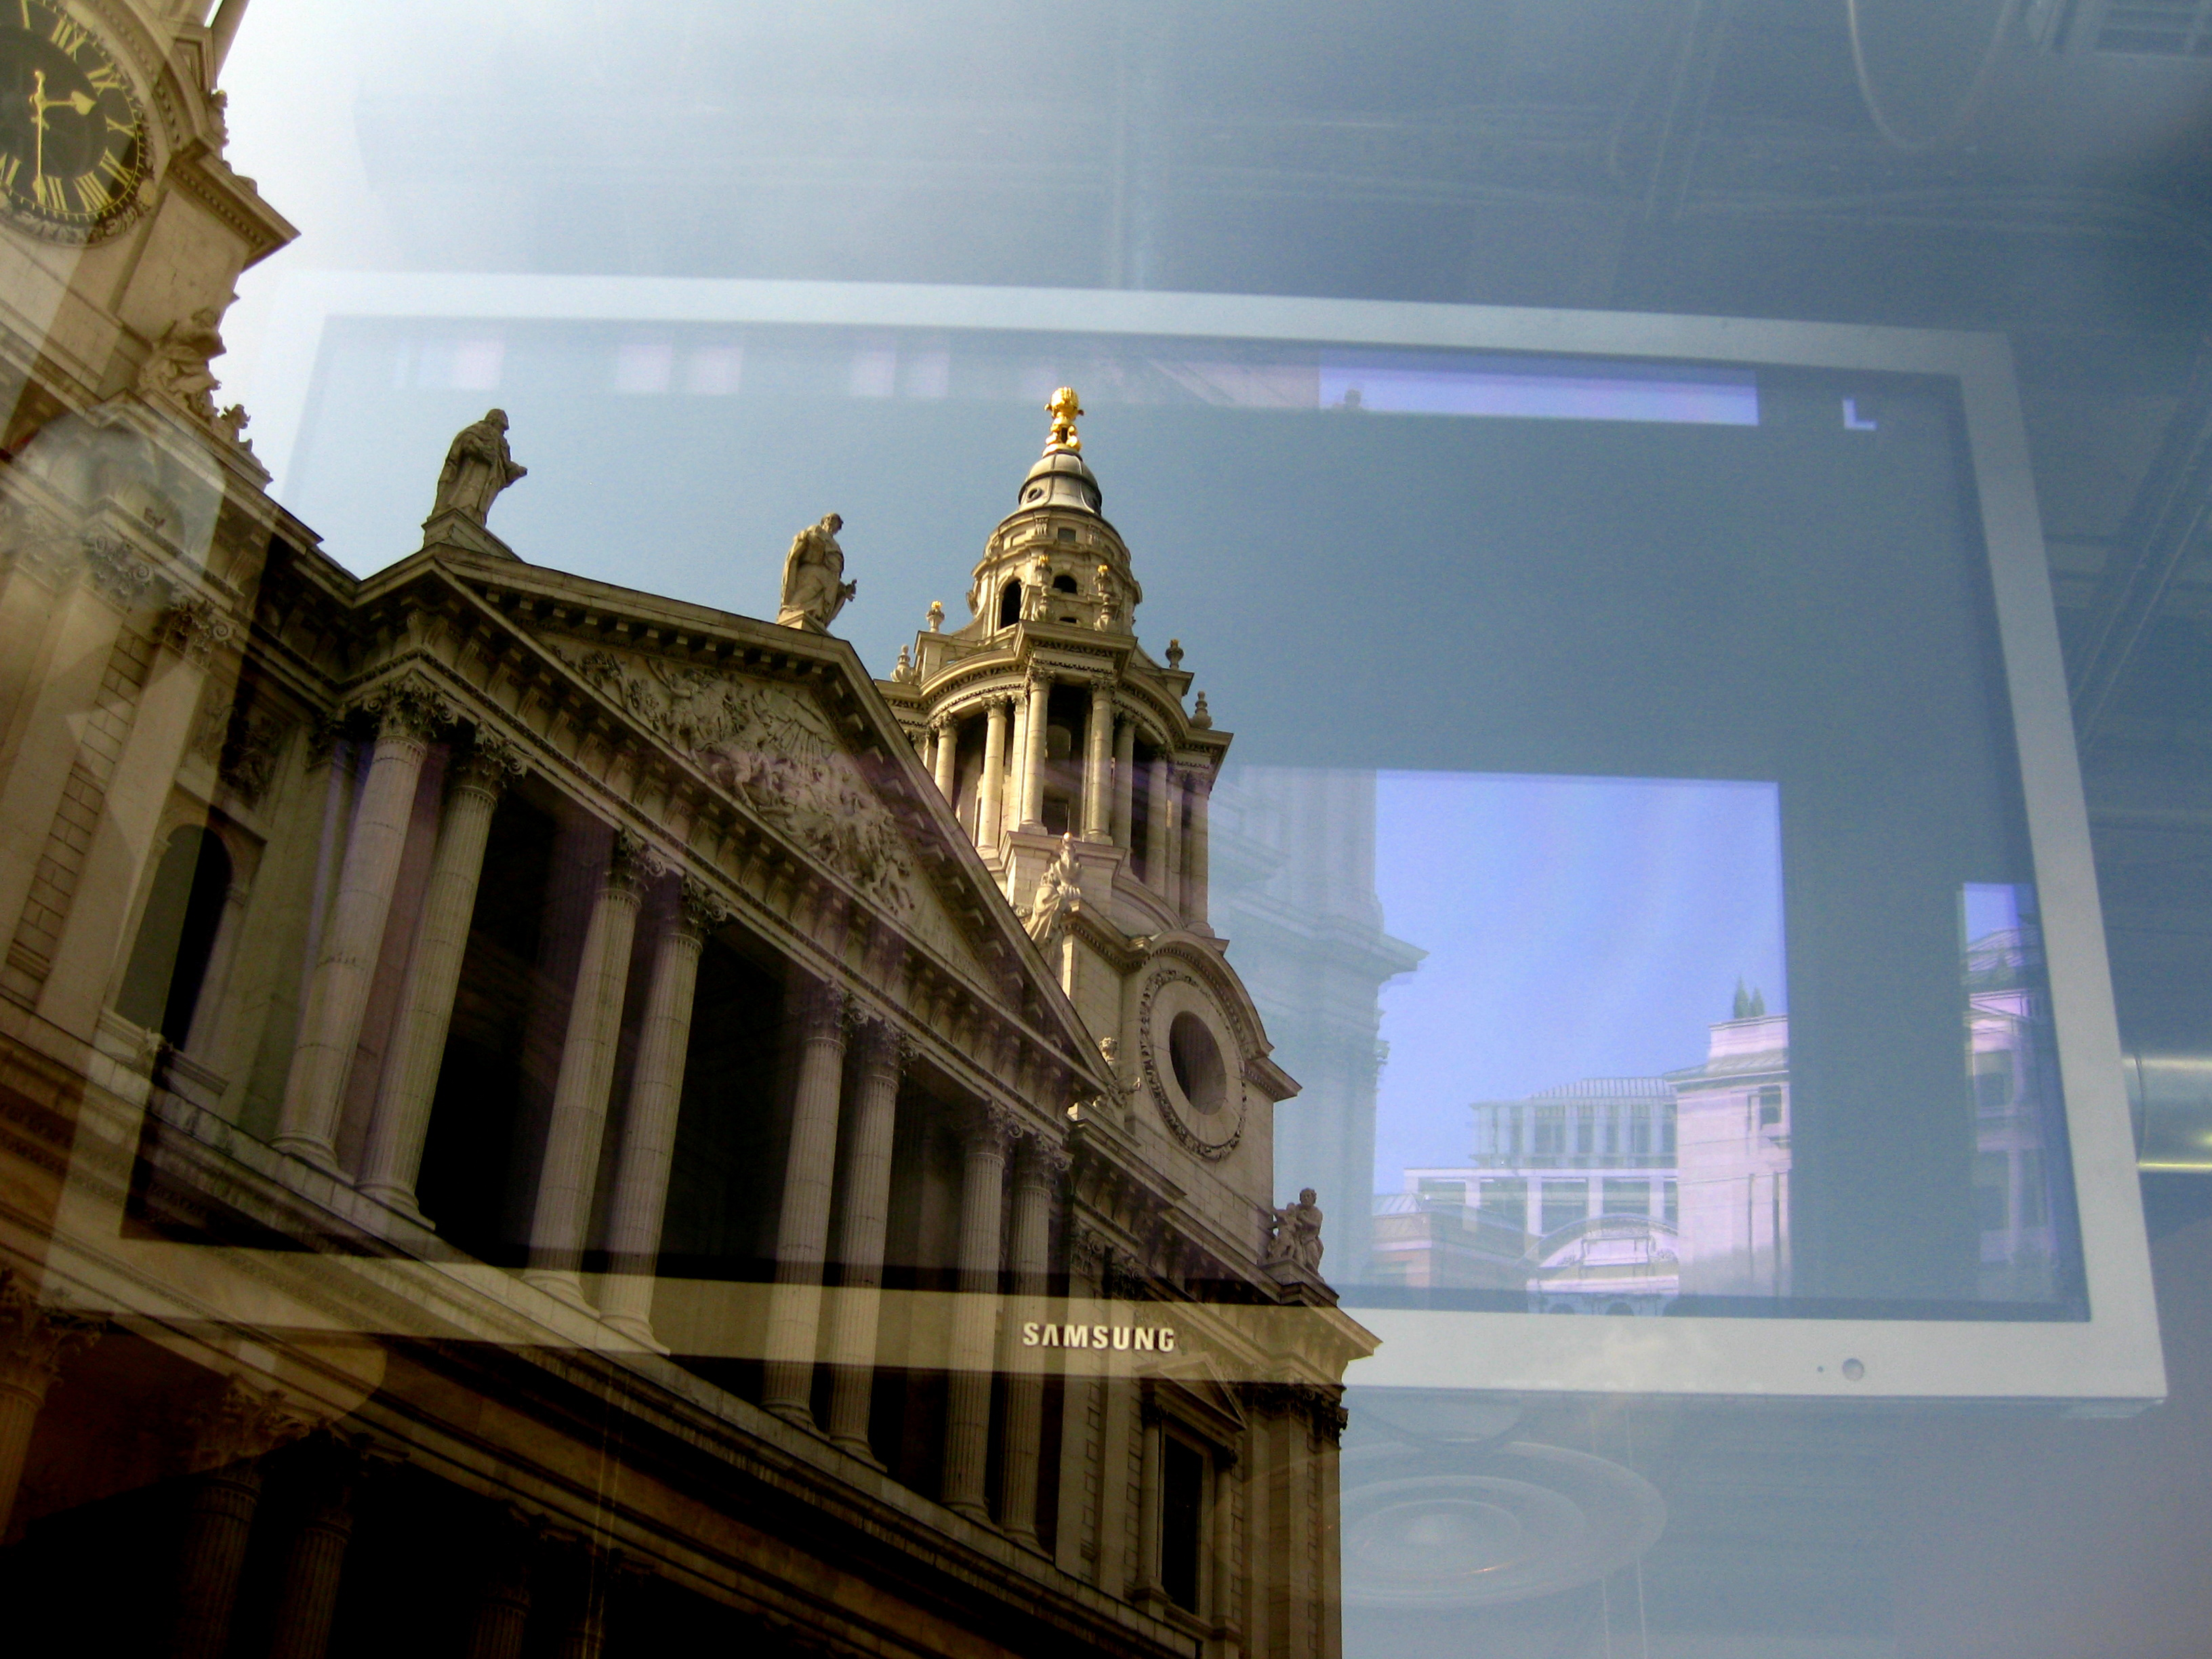
screen, outdoor, architecture, street, window, building, city, monument, europe, reflection, religion, landmark, facade, church, cathedral, uk, england, london, creativecommons, cc0, publicdomain, mirror, nocopyright, cc, reflections, 2d, carloszgz, original, wallpaper, cmstoolsphotoring, fondodepantalla, postal, postcard, cartepostale, freeculturalworks, openlicense, freepictures, rue, calle, miroir, espejo, reflejo, reflejos, reflet, reflets, glace, edificio, batiment, arquitectura, europa, monumento, iglesia, eglise, greatbritain, inglaterra, britishisles, unitedkingdom, londres, angleterre, reinounido, royaumeuni, grandebretagne, copyleft, norightsreserved, catedral, cathedrale, cran, shape, stpaulscathedral